Morgan Lloyd

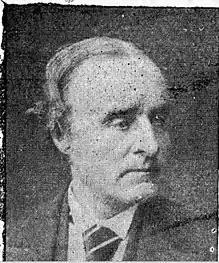
Morgan Lloyd

Morgan Lloyd (1822 - 5 September 1893) was a Welsh Liberal politician who sat in the House of Commons from 1874 to 1885.